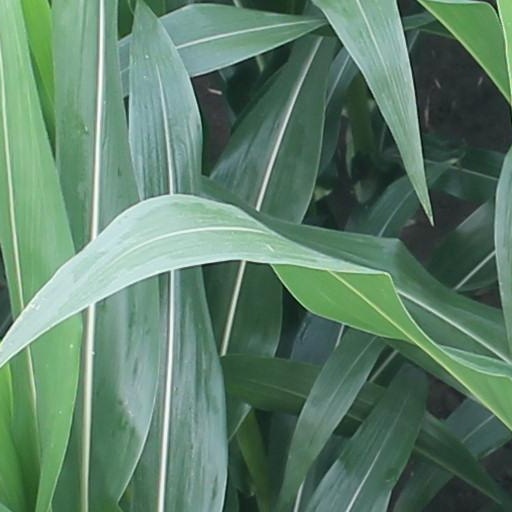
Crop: maize; corn